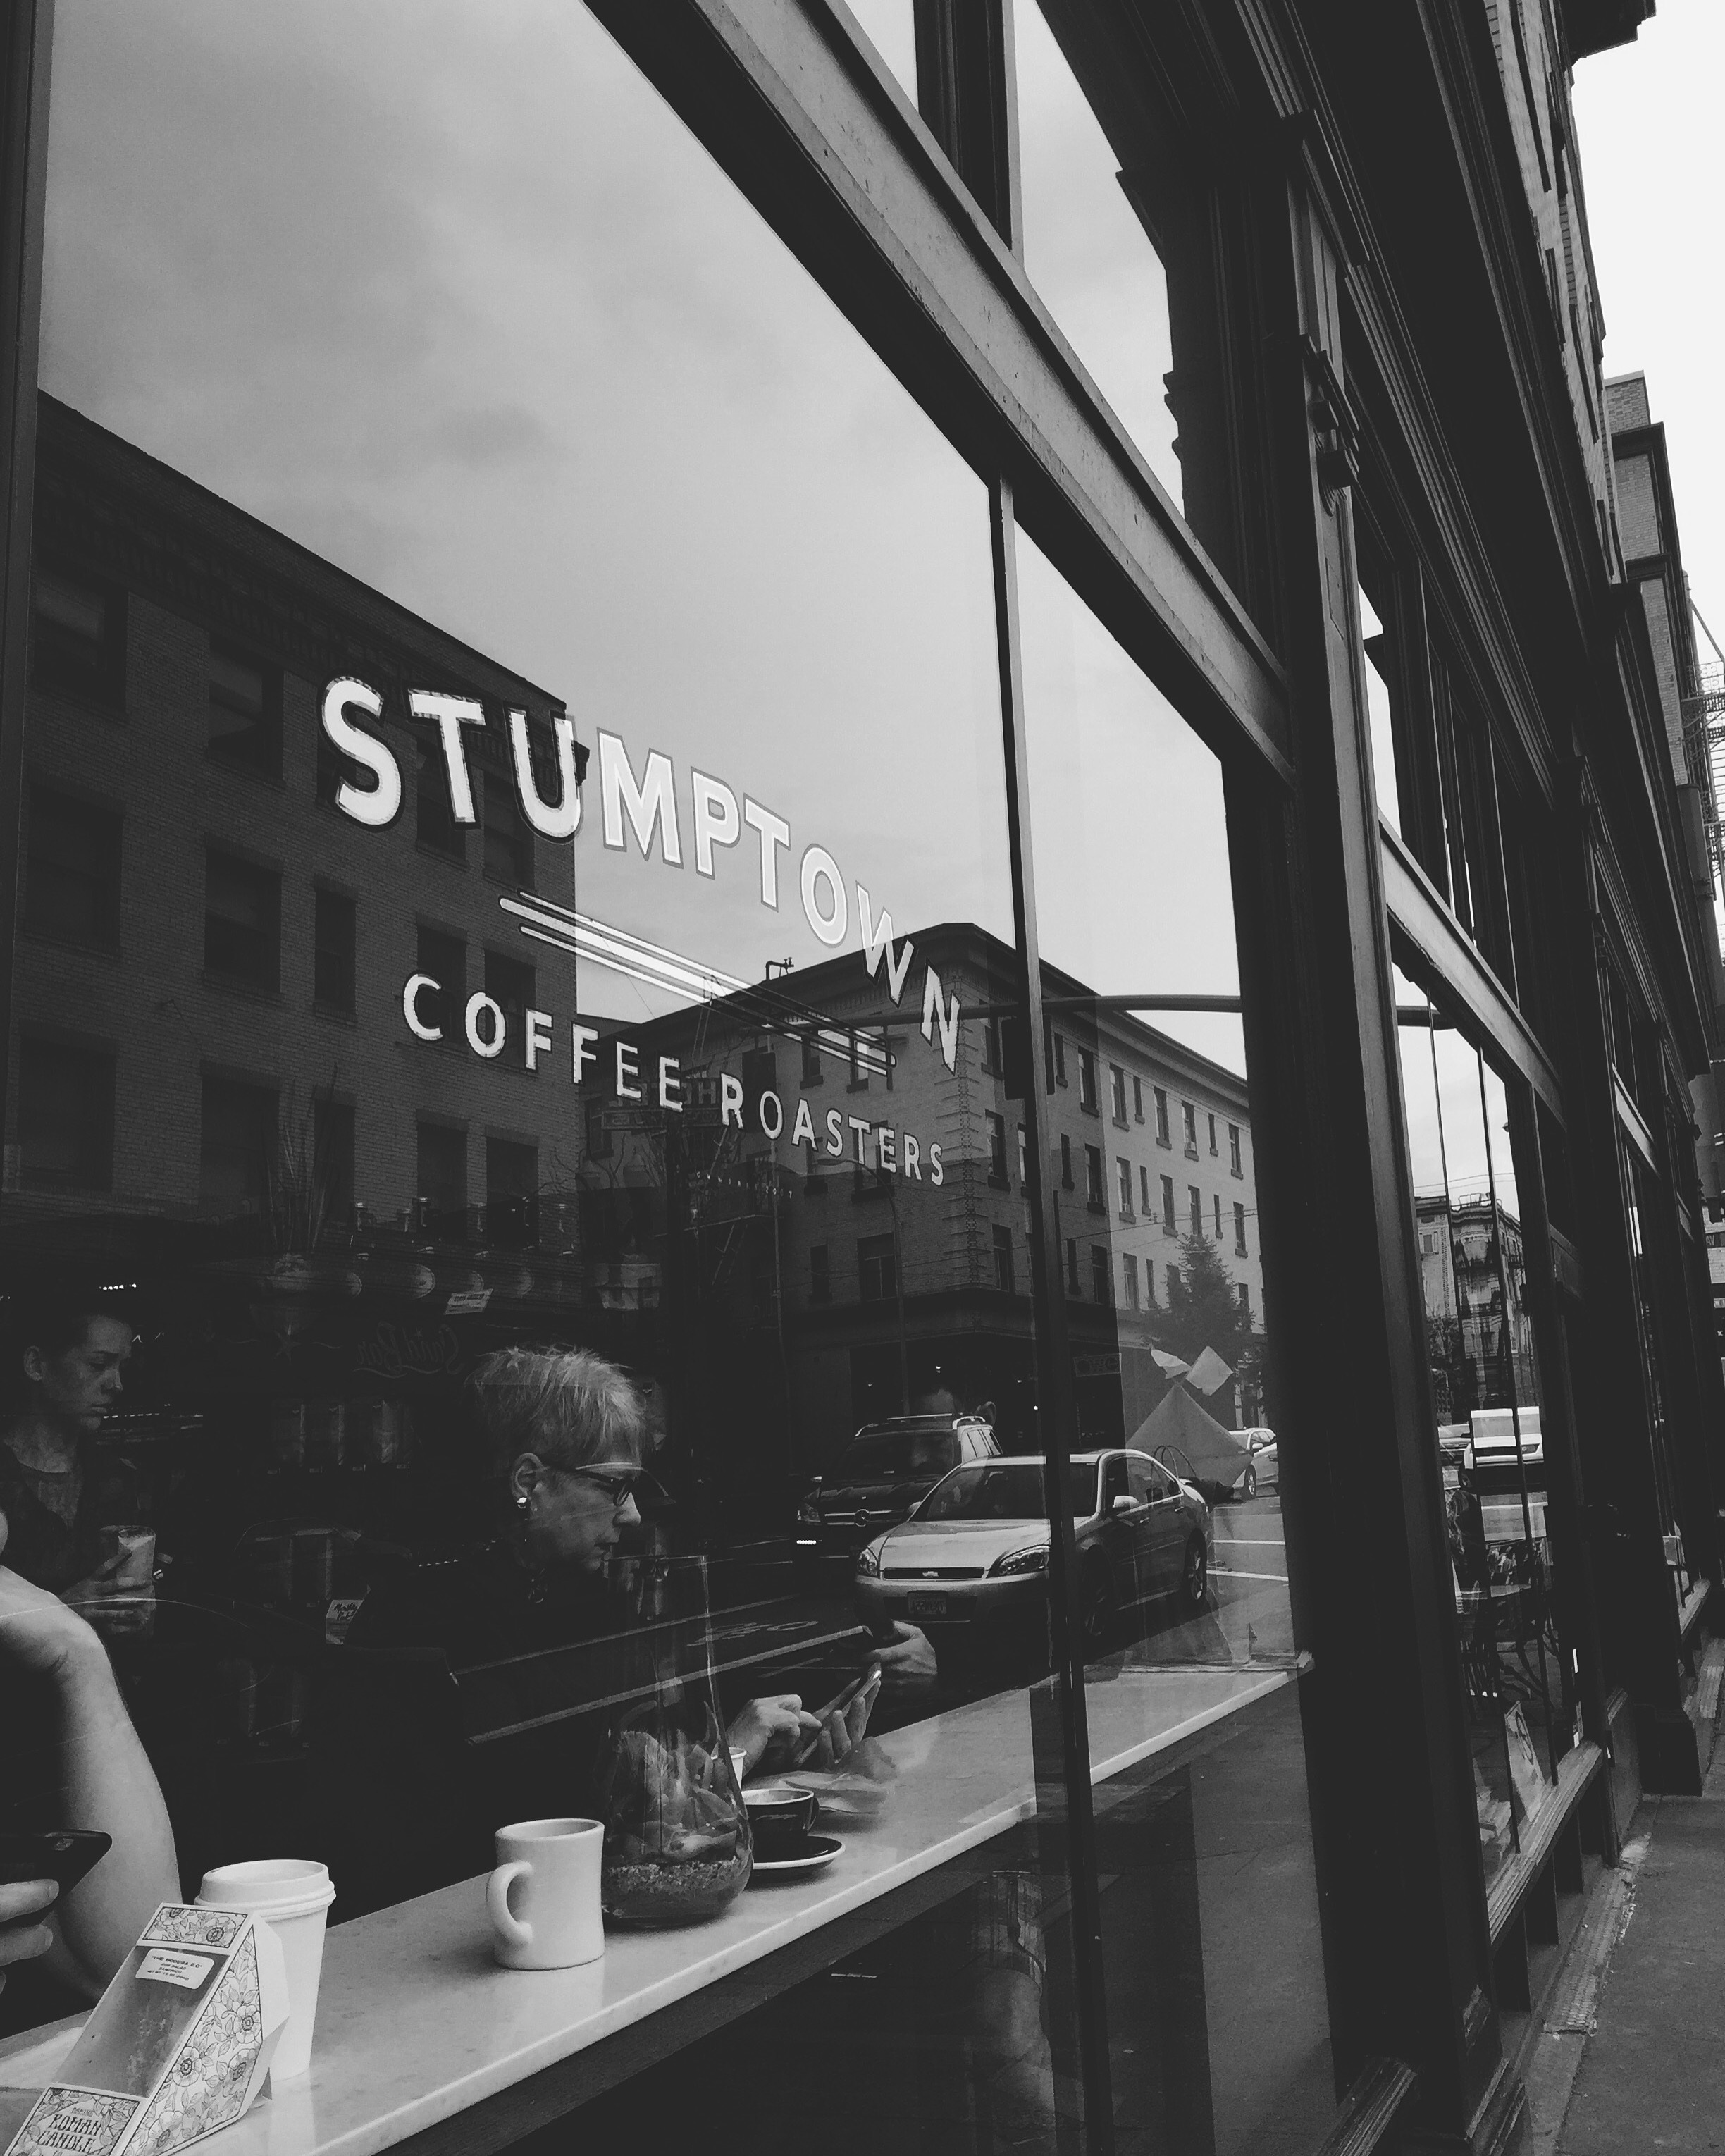
black and white, architecture, road, white, street, photography, black, monochrome, photograph, image, shape, urban area, monochrome photography